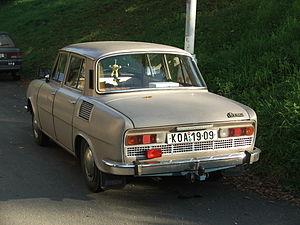
Les Škoda 100 et 110 sont deux automobiles produites entre 1969 et 1980 par le constructeur tchécoslovaque Škoda Auto. L’appellation « Škoda 100 » renvoie aux modèles équipés du moteur 1 000 cm³, tandis que le bloc 1 100 cm³ était réservé aux versions « 110 ».